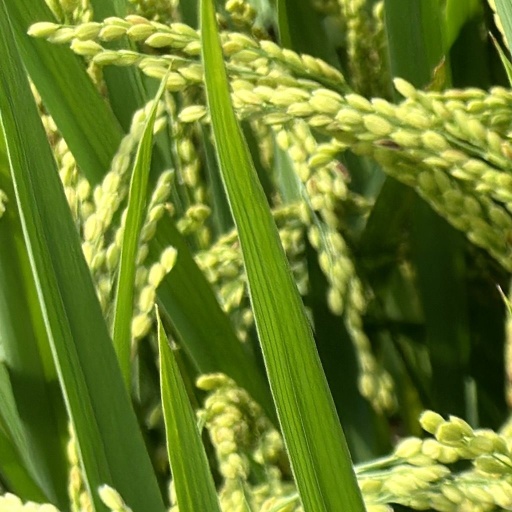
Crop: rice